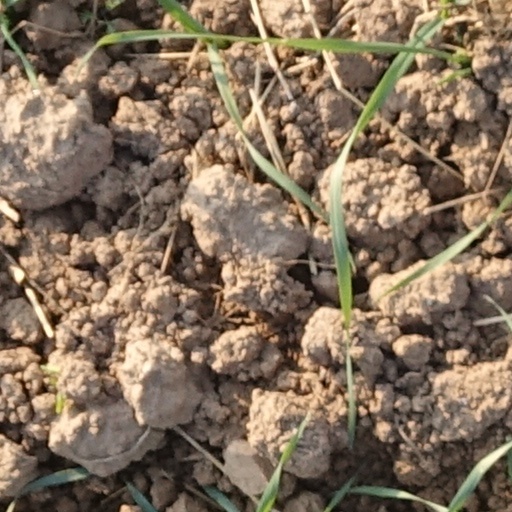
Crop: wheat